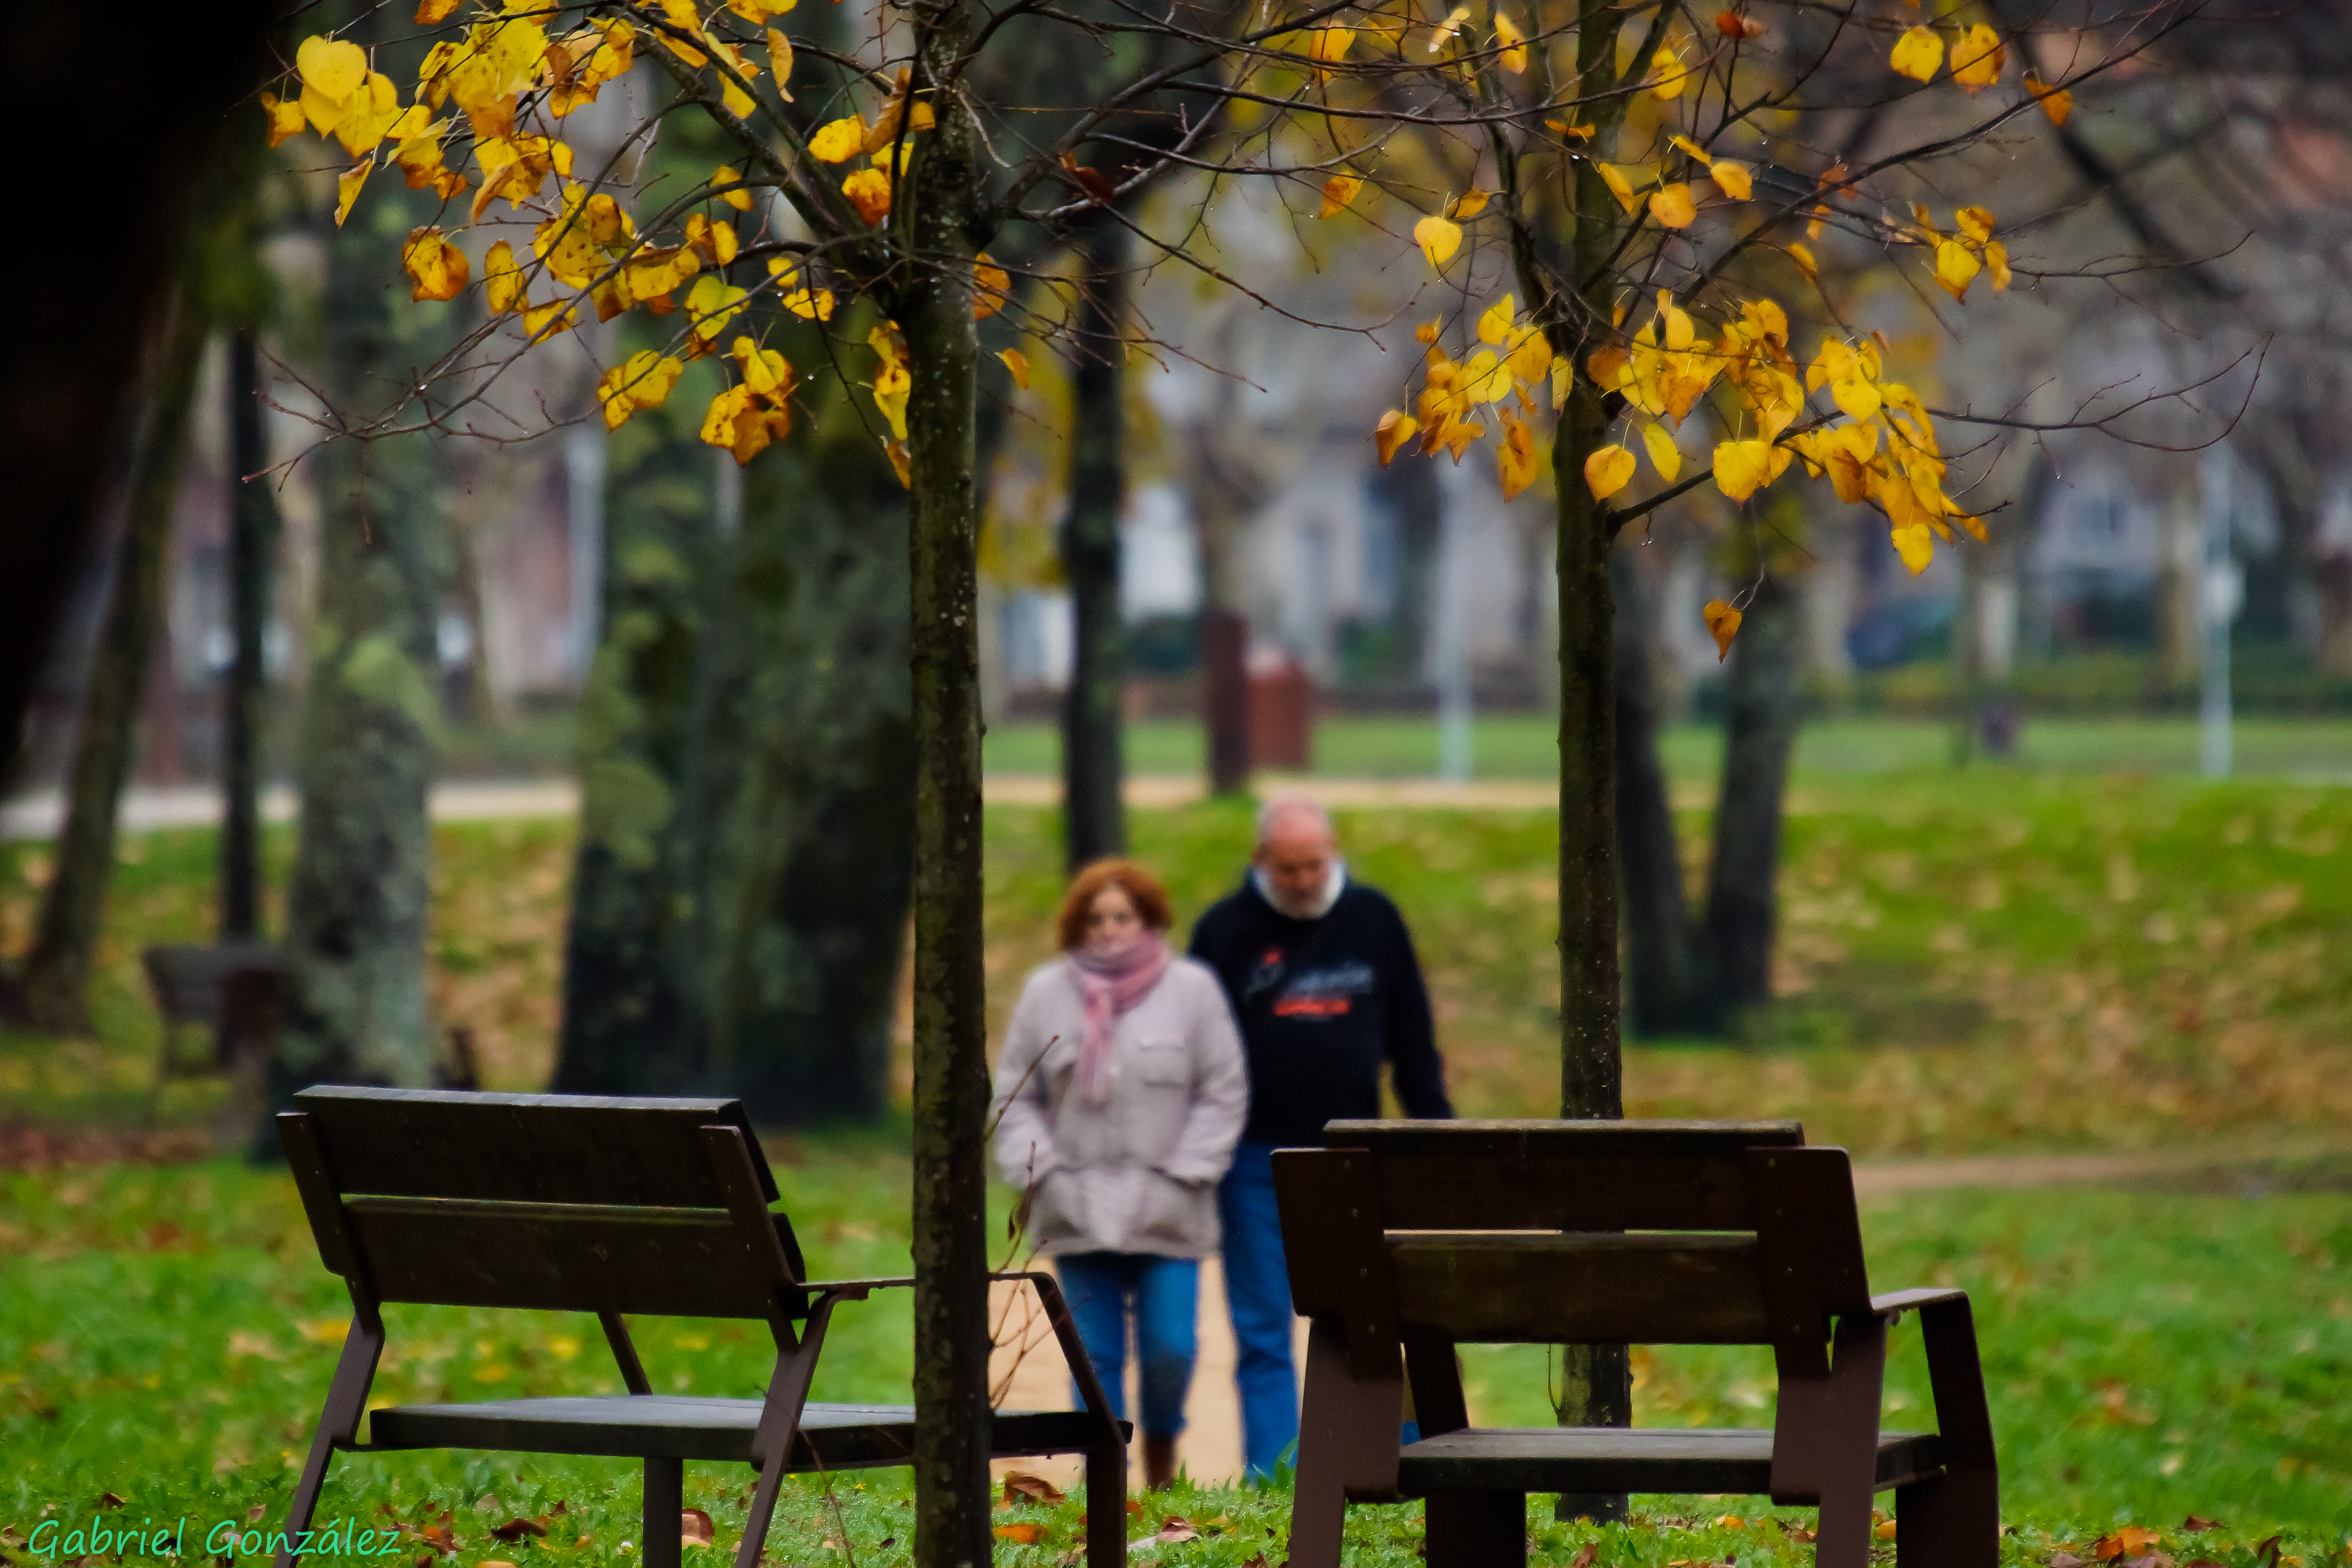
landscape, people, leaf, flower, photo, spring, green, autumn, backyard, wedding, season, ceremony, spain, galicia, pontevedra, paisajes, a77, espana, g, ggl1, gaby1, xovesphoto, sonya77, sigma50500mm, 50500, xelodegalicia, gabrielcoru a